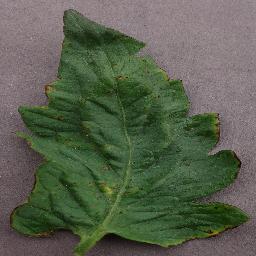
Label: Tomato___Bacterial_spot